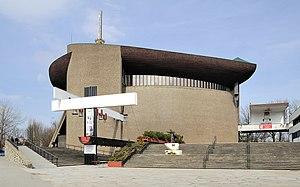
Église de l'Arche du Seigneur de Cracovie, en Pologne. Polski: Kościół Arka Pana w Krakowie.